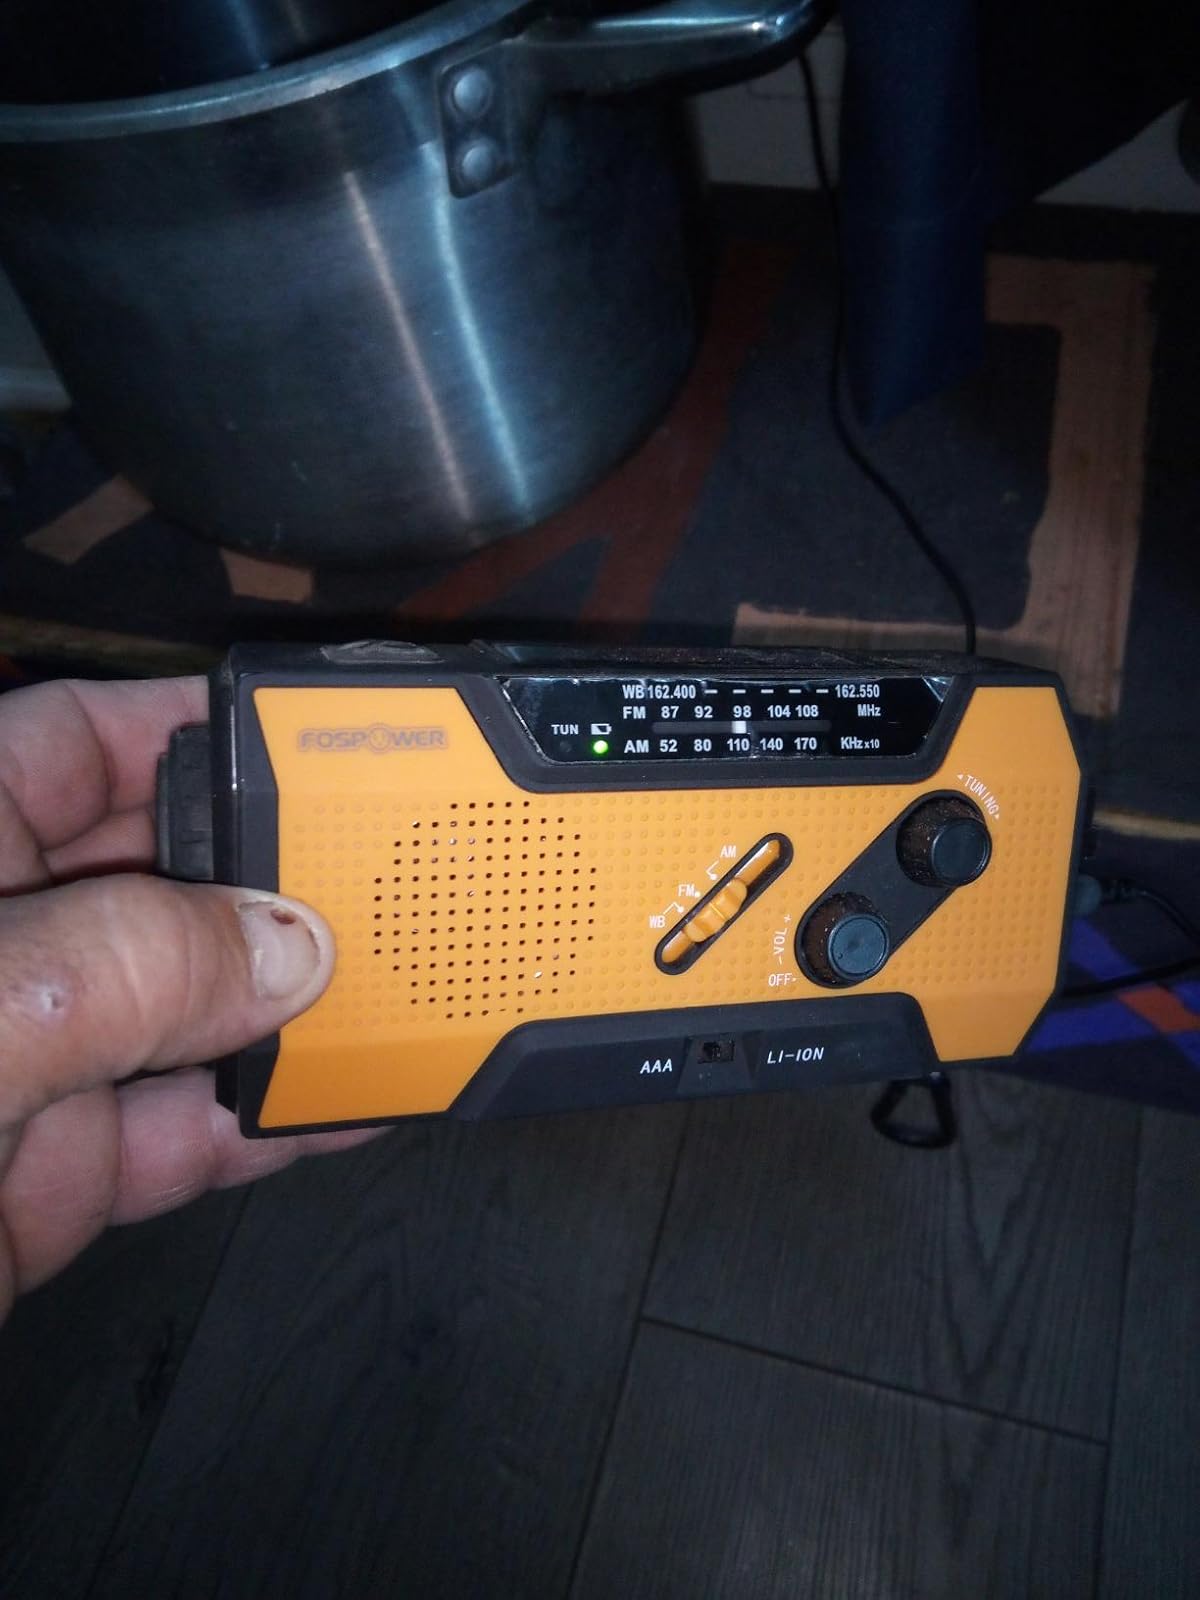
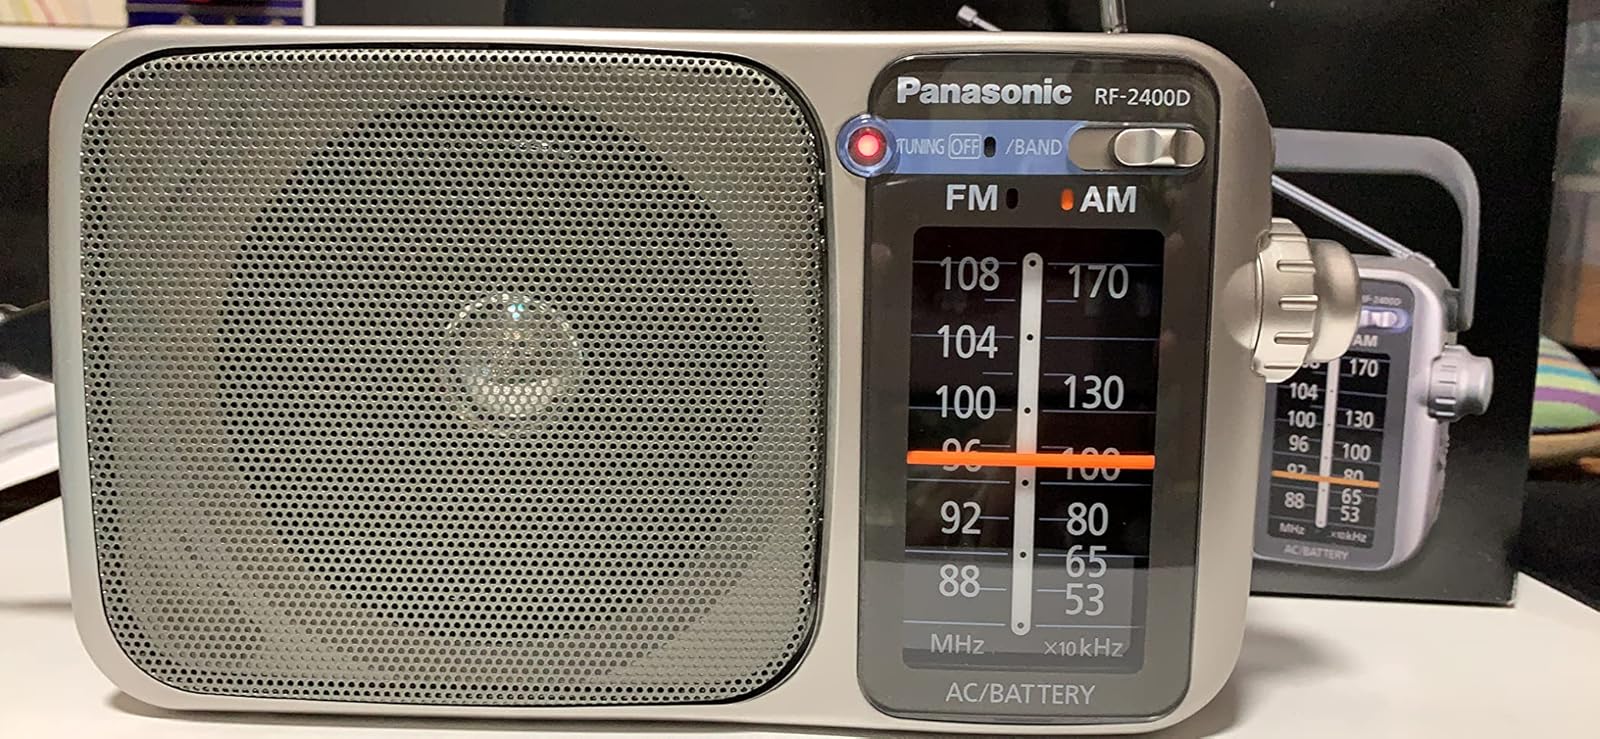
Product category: radio
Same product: no